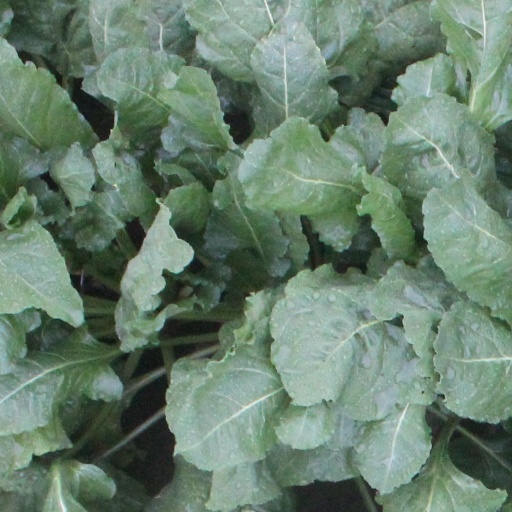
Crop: sugar beet